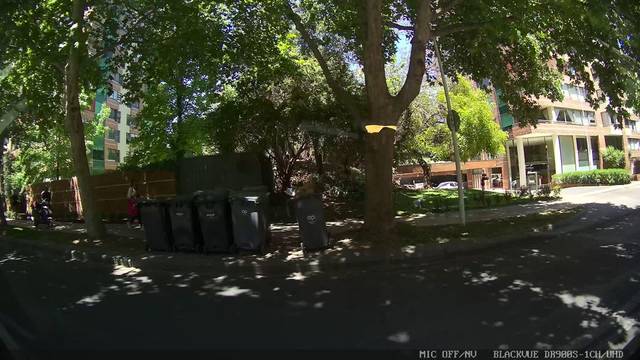
Region: Chile
Coordinates: -33.407, -70.582